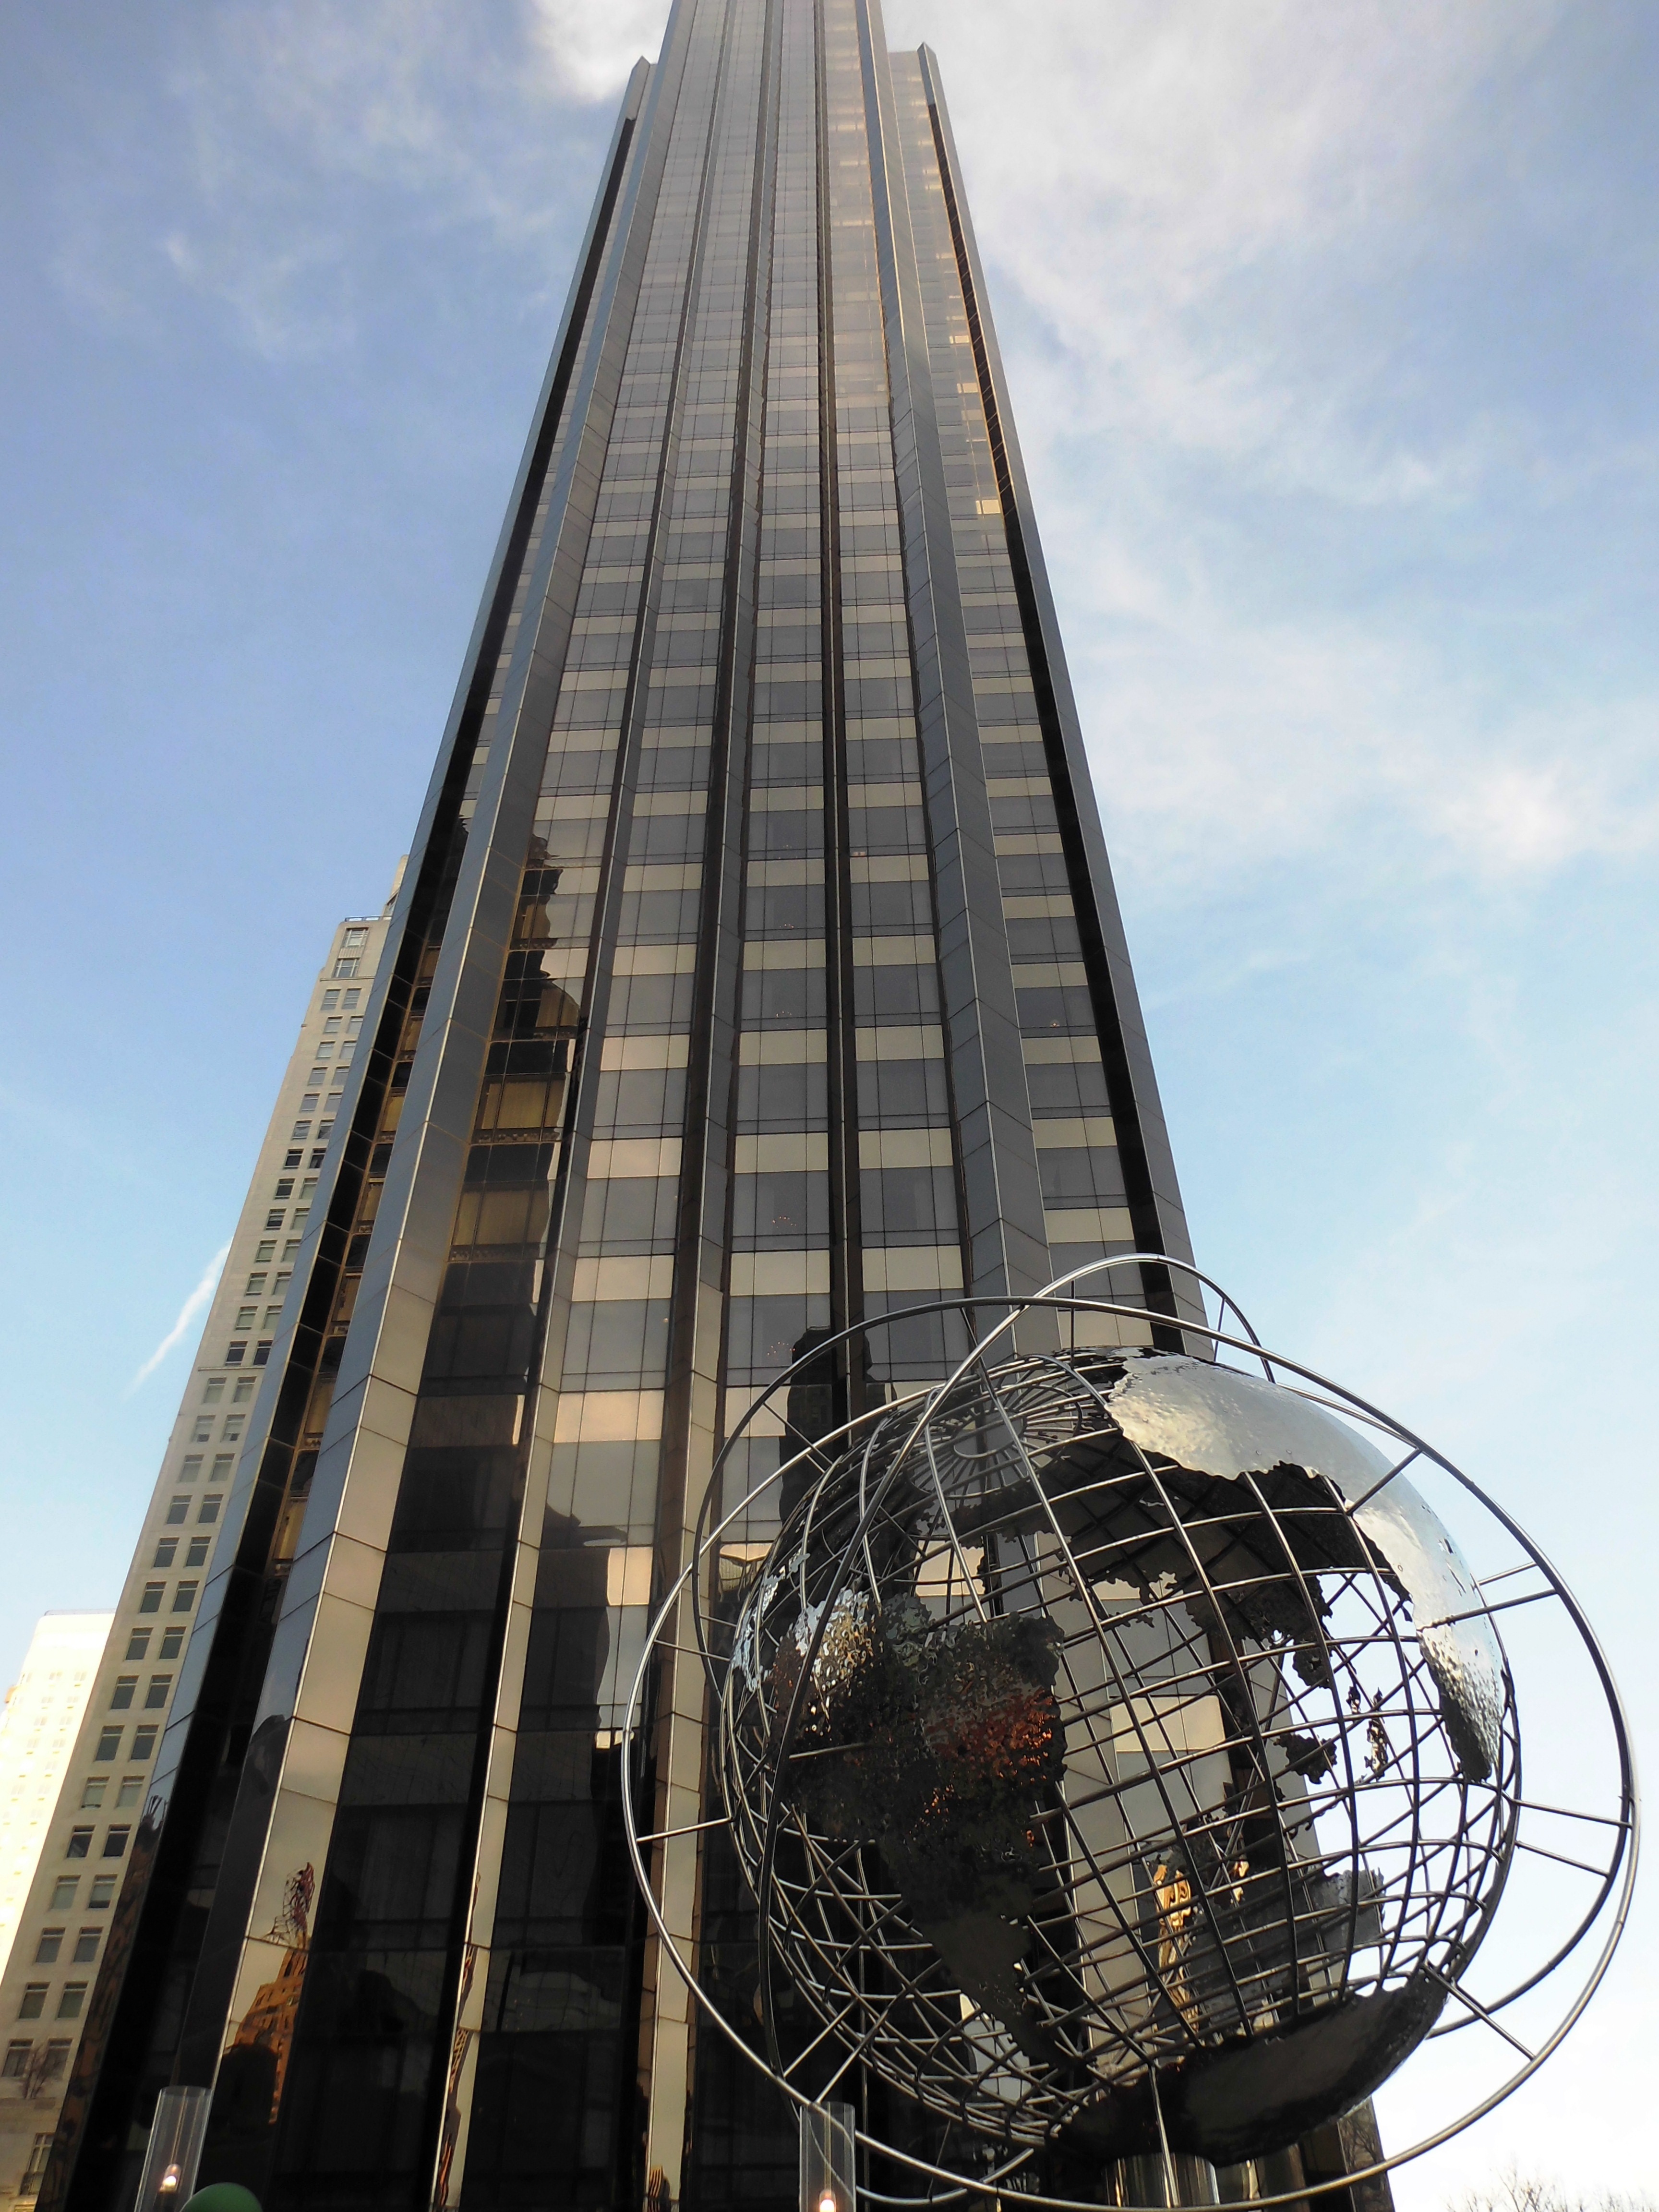
architecture, sky, skyline, view, building, city, skyscraper, new york, manhattan, new york city, monument, tower, nyc, metal, usa, america, landmark, facade, blue, tower block, globe, places of interest, art, ny, big apple